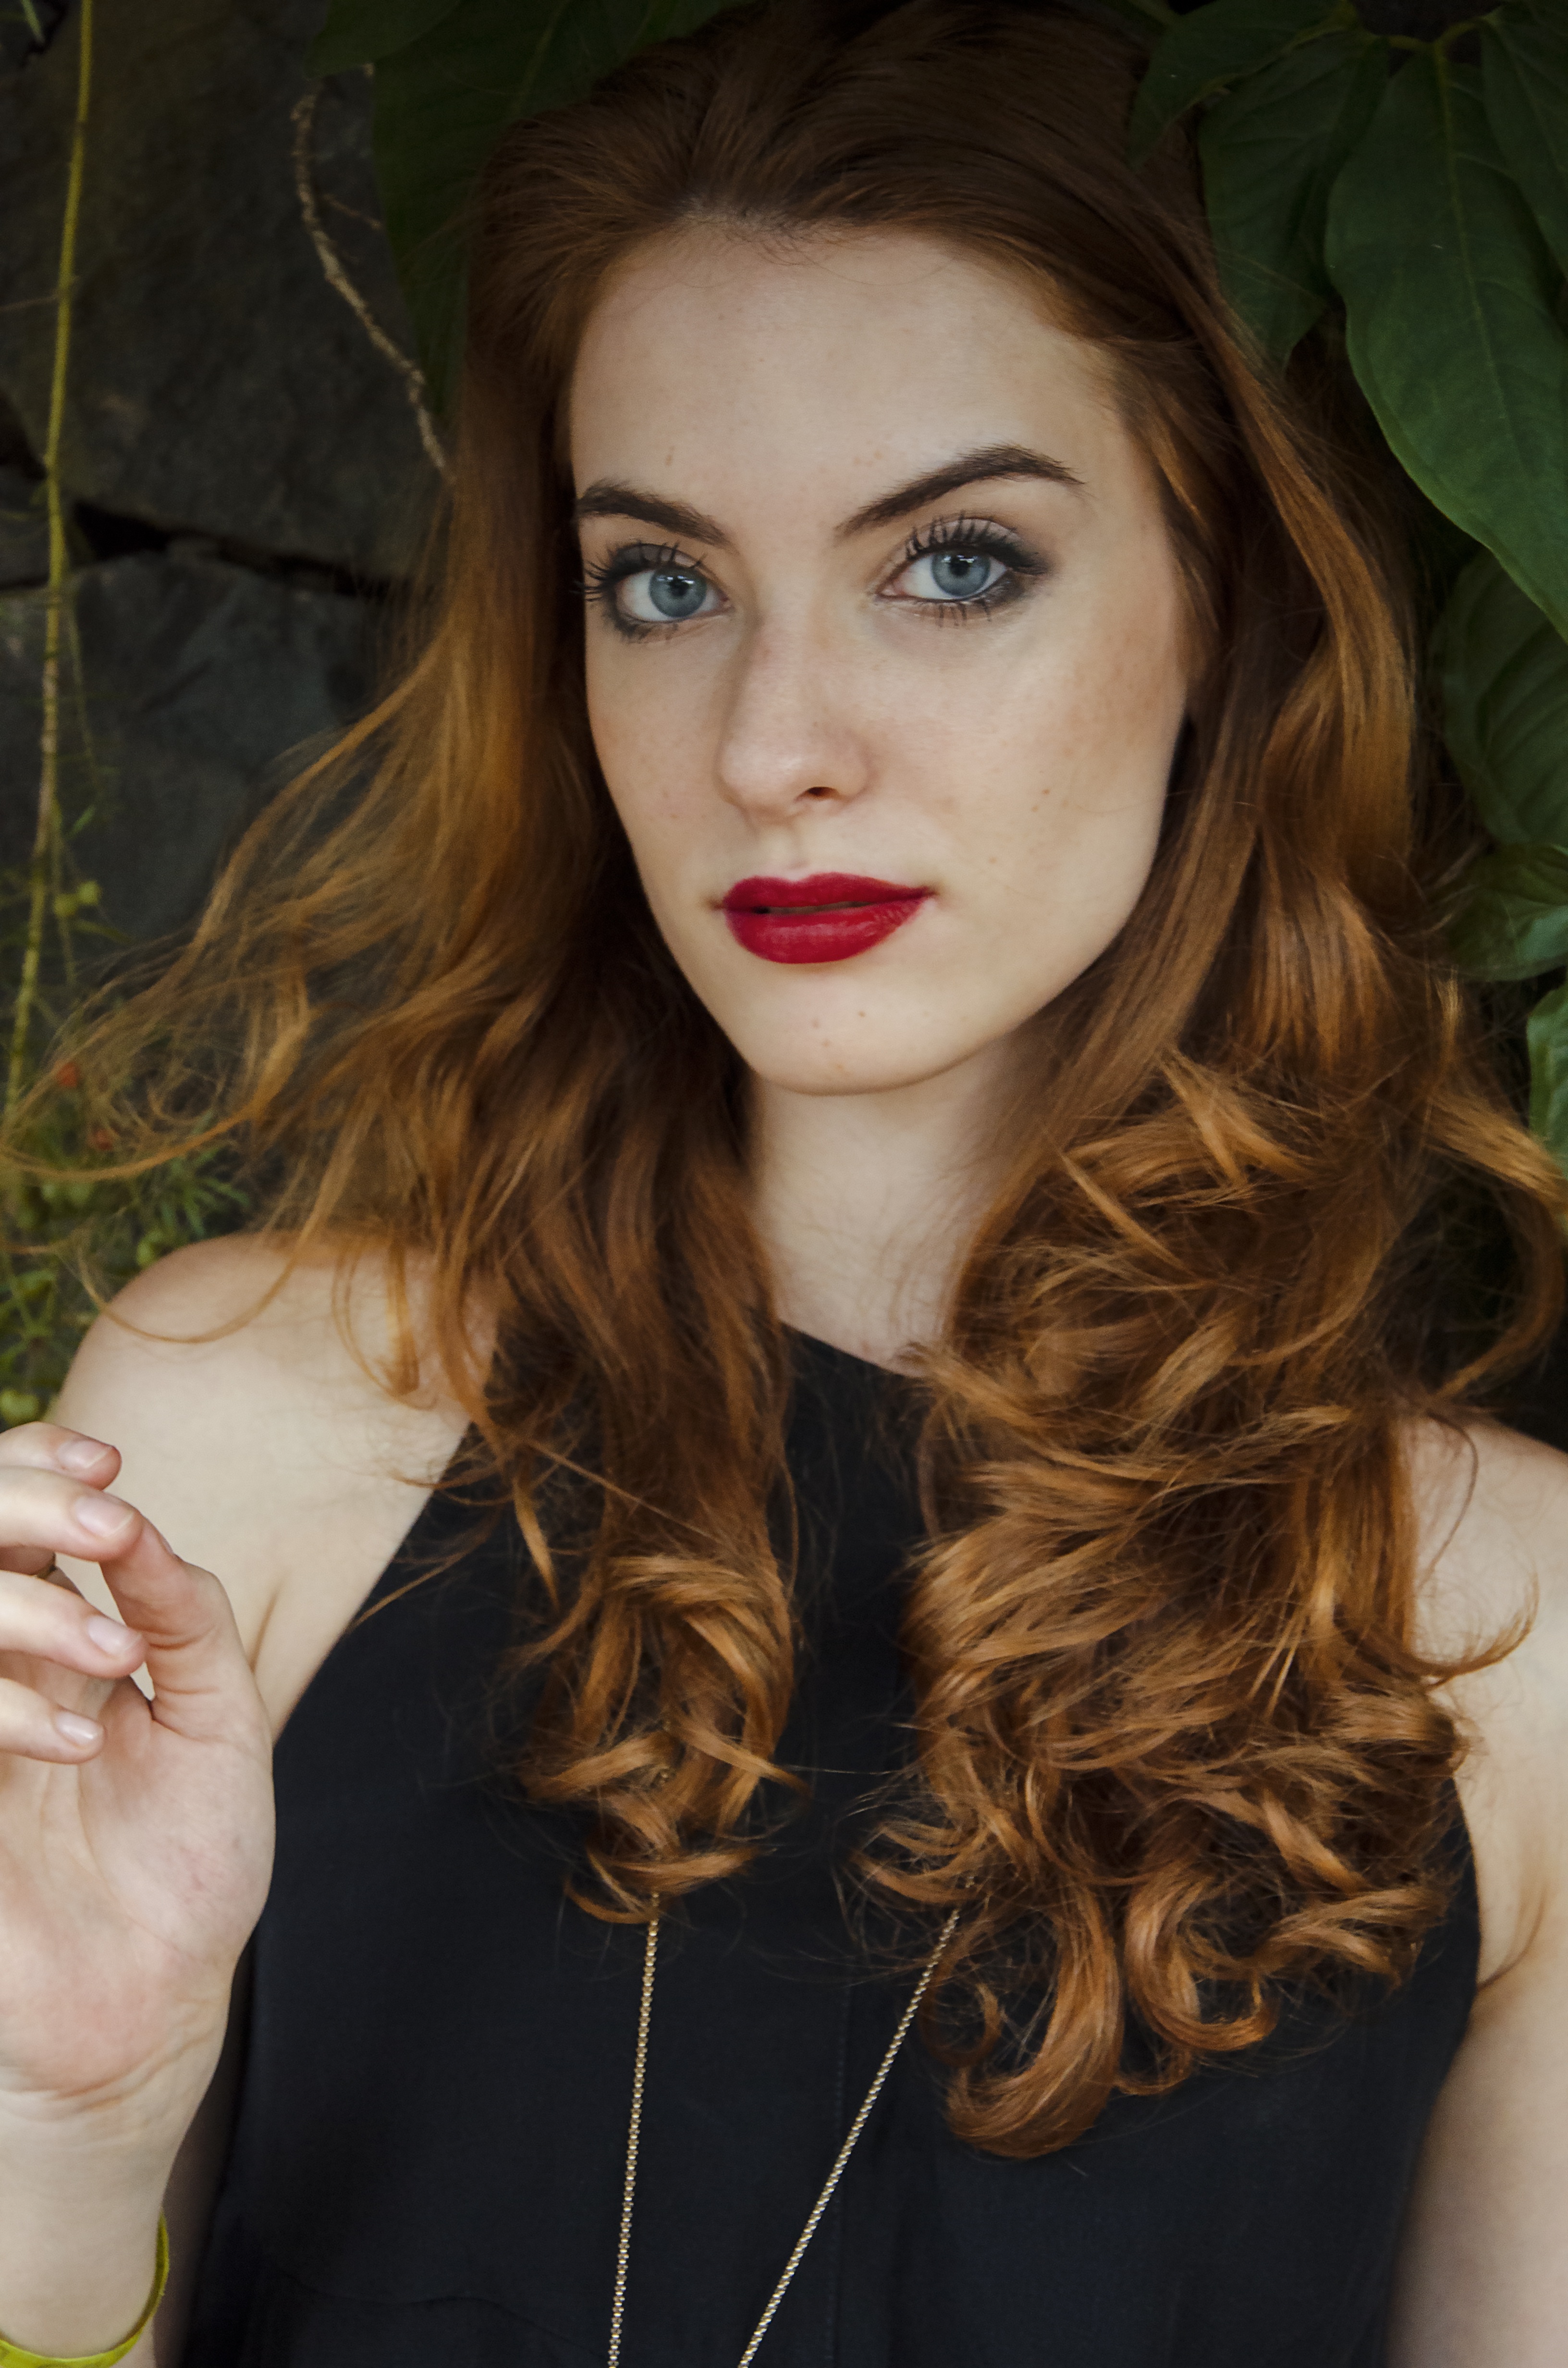
person, girl, woman, hair, photography, portrait, model, red, fashion, lady, lip, hairstyle, long hair, red hair, black hair, face, eye, redhead, beauty, beautiful, blond, actress, beautiful woman, photo shoot, red lipstick, brown hair, portrait photography, supermodel, human hair color